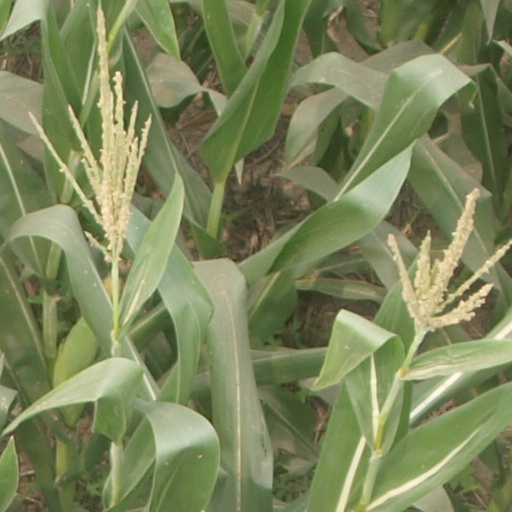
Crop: maize; corn